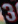
Number: 3